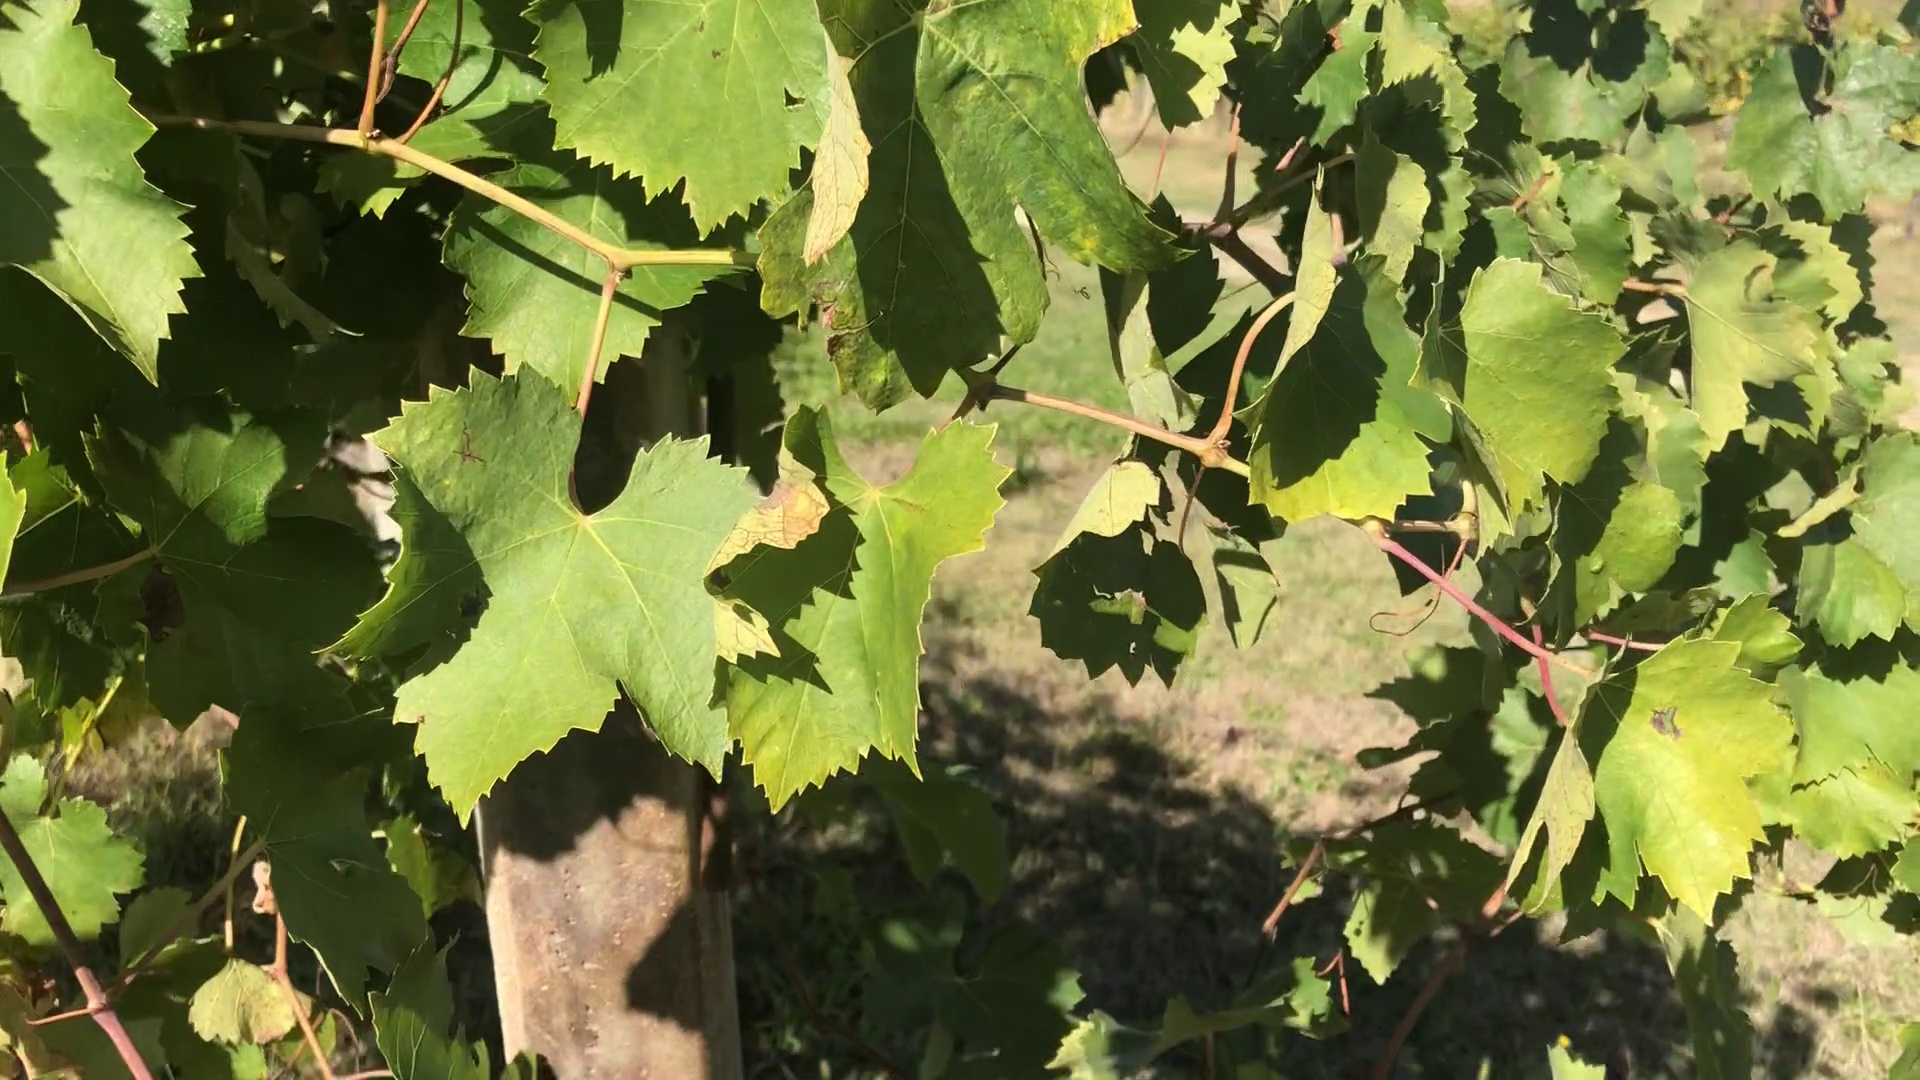
Label: healthy